Sambia Peninsula

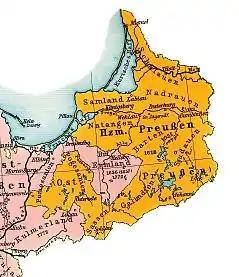
Samland in the Duchy of Prussia, ca. 1648.

Baedeker describes Sambia as "a fertile and wooded district, with several lakes, lying to the north of Königsberg" (since 1946 Kaliningrad). The landscape is hilly in the west, with coastal bluffs and beaches, while in the east it is low-lying and flat. The sections of coast adjacent to the Curonian and Vistula Lagoons are often swampy. Due to the moderating influence of the Baltic Sea, the climate is more mild than regions of comparable latitude further east. The highest point at 111 meters, Galtgarben, is found two kilometers southeast of Kumachyovo.